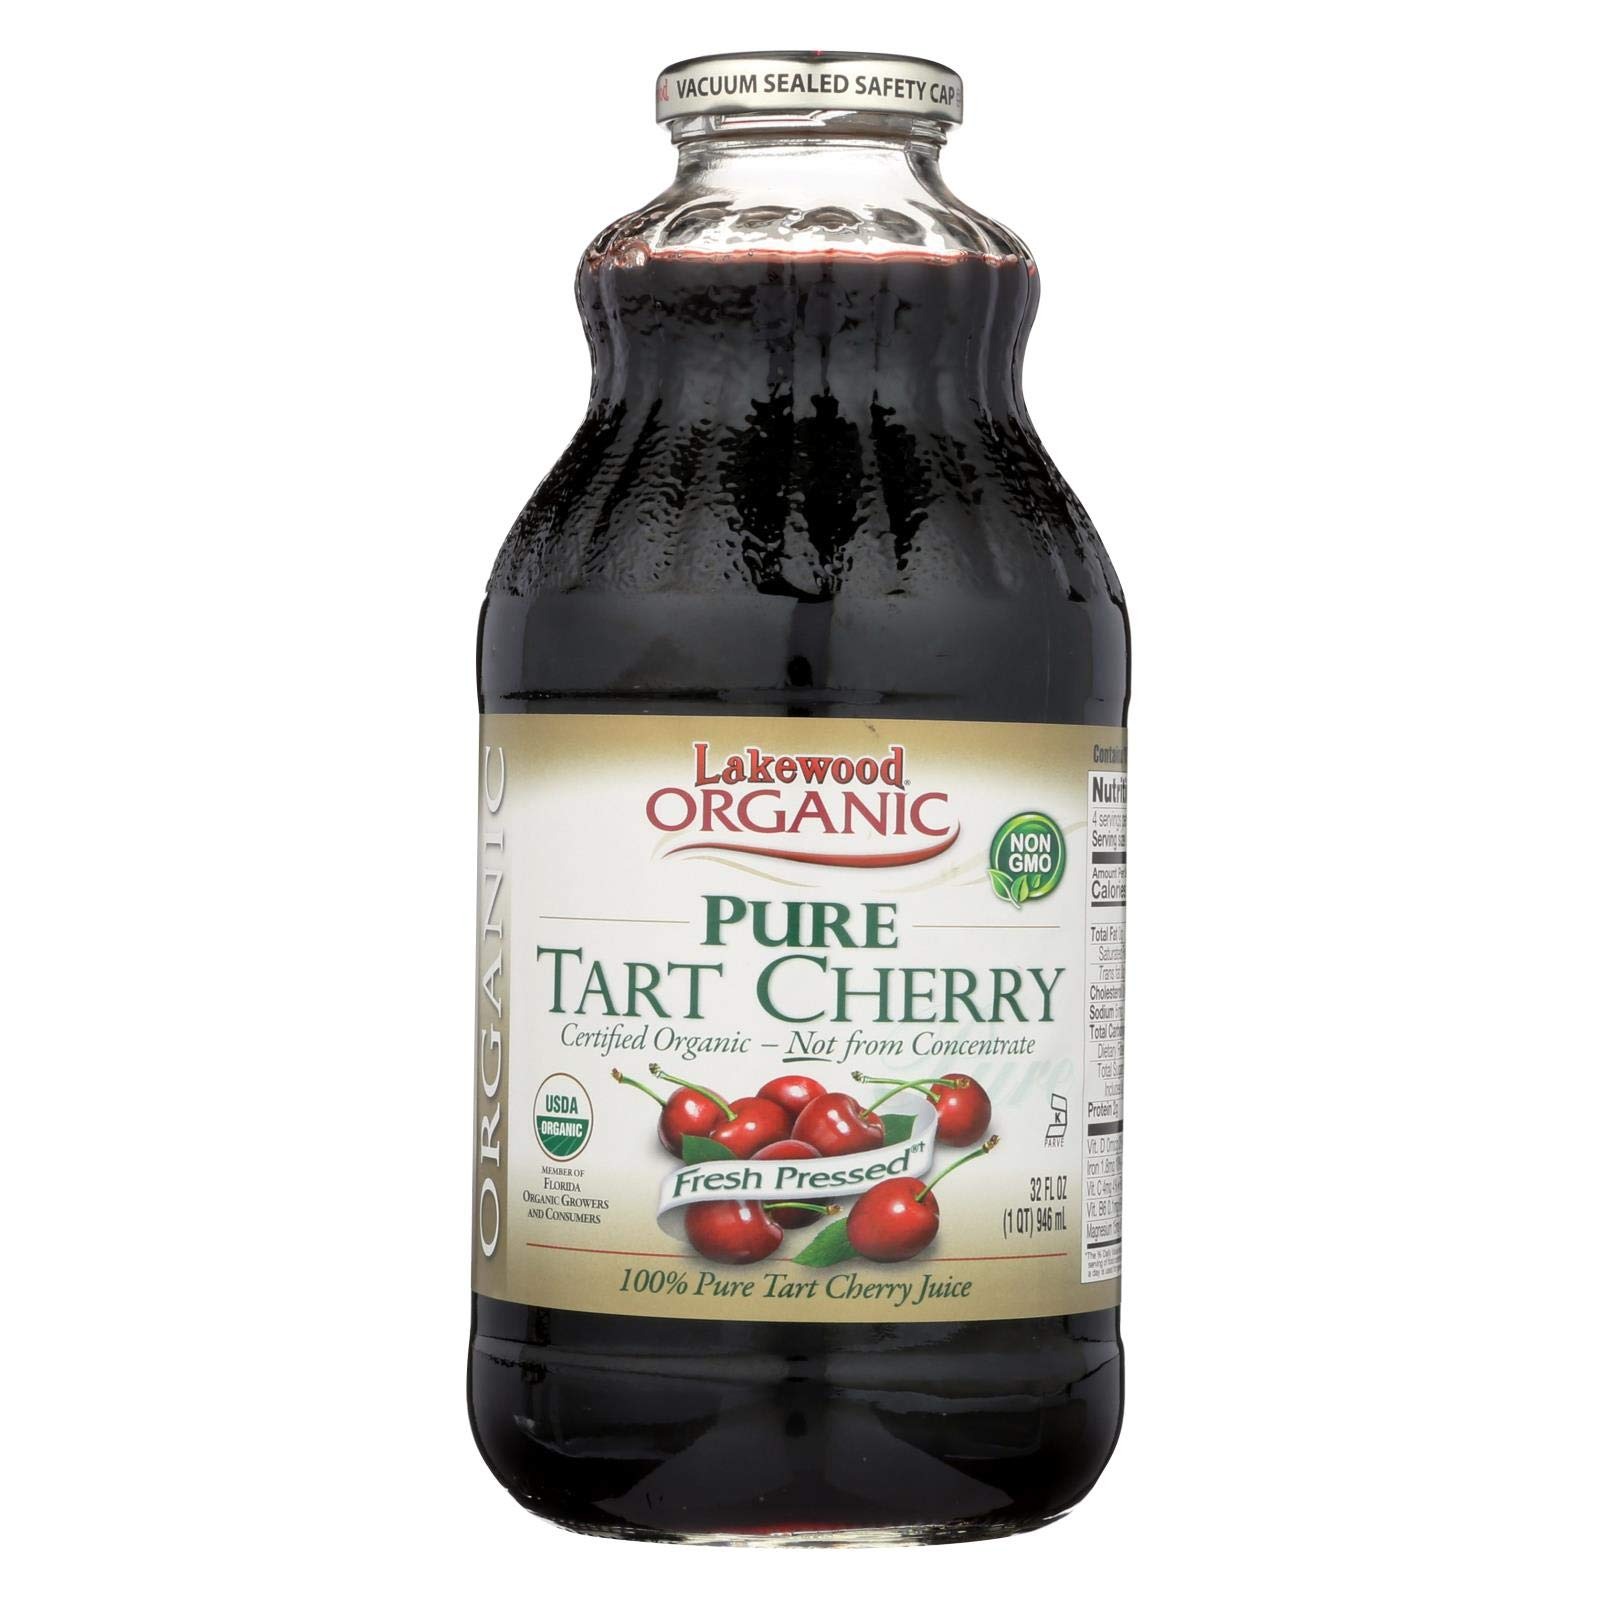
Item Name: Lakewood Organic Pure Tart Cherry Juice, 32 Fluid Ounce - 12 per case.
Bullet Point 1: Lakewood Pure Tart Cherry - Cherry - Pack of 12 -
Bullet Point 2: 95%+ Organic
Bullet Point 3: Gluten Free
Value: 384.0
Unit: Fl Oz

Price: 72.99